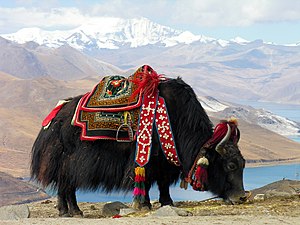
Yakokse
Yakokse med saddel
En yak eller yakokse er en okse med langhåret sort eller brun pels. Yakoksen lever i Centralasien, Tibet og nogle steder i Indien. Den kan klare temperaturer helt ned til -40 grader celsius.